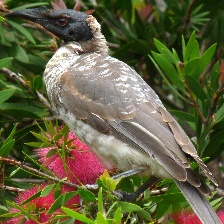
Species: NOISY FRIARBIRD
Scientific name: PHILEMON CORNICULATUS